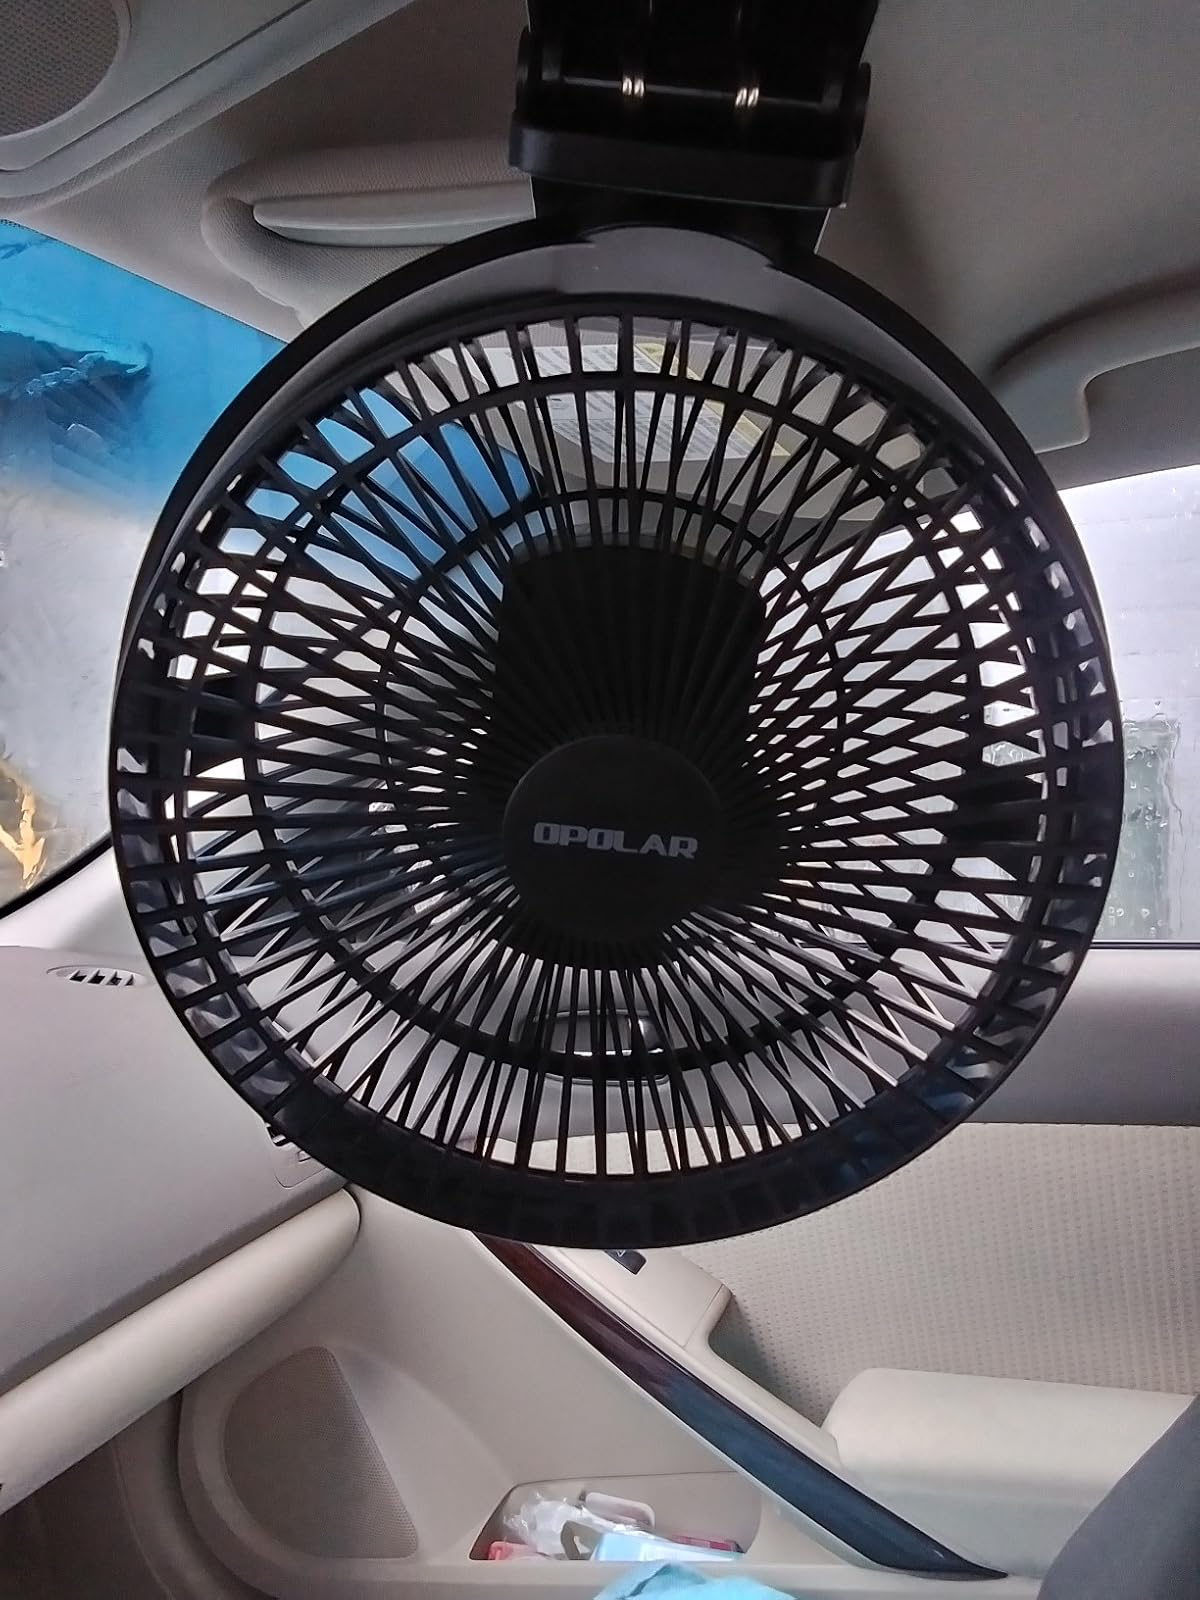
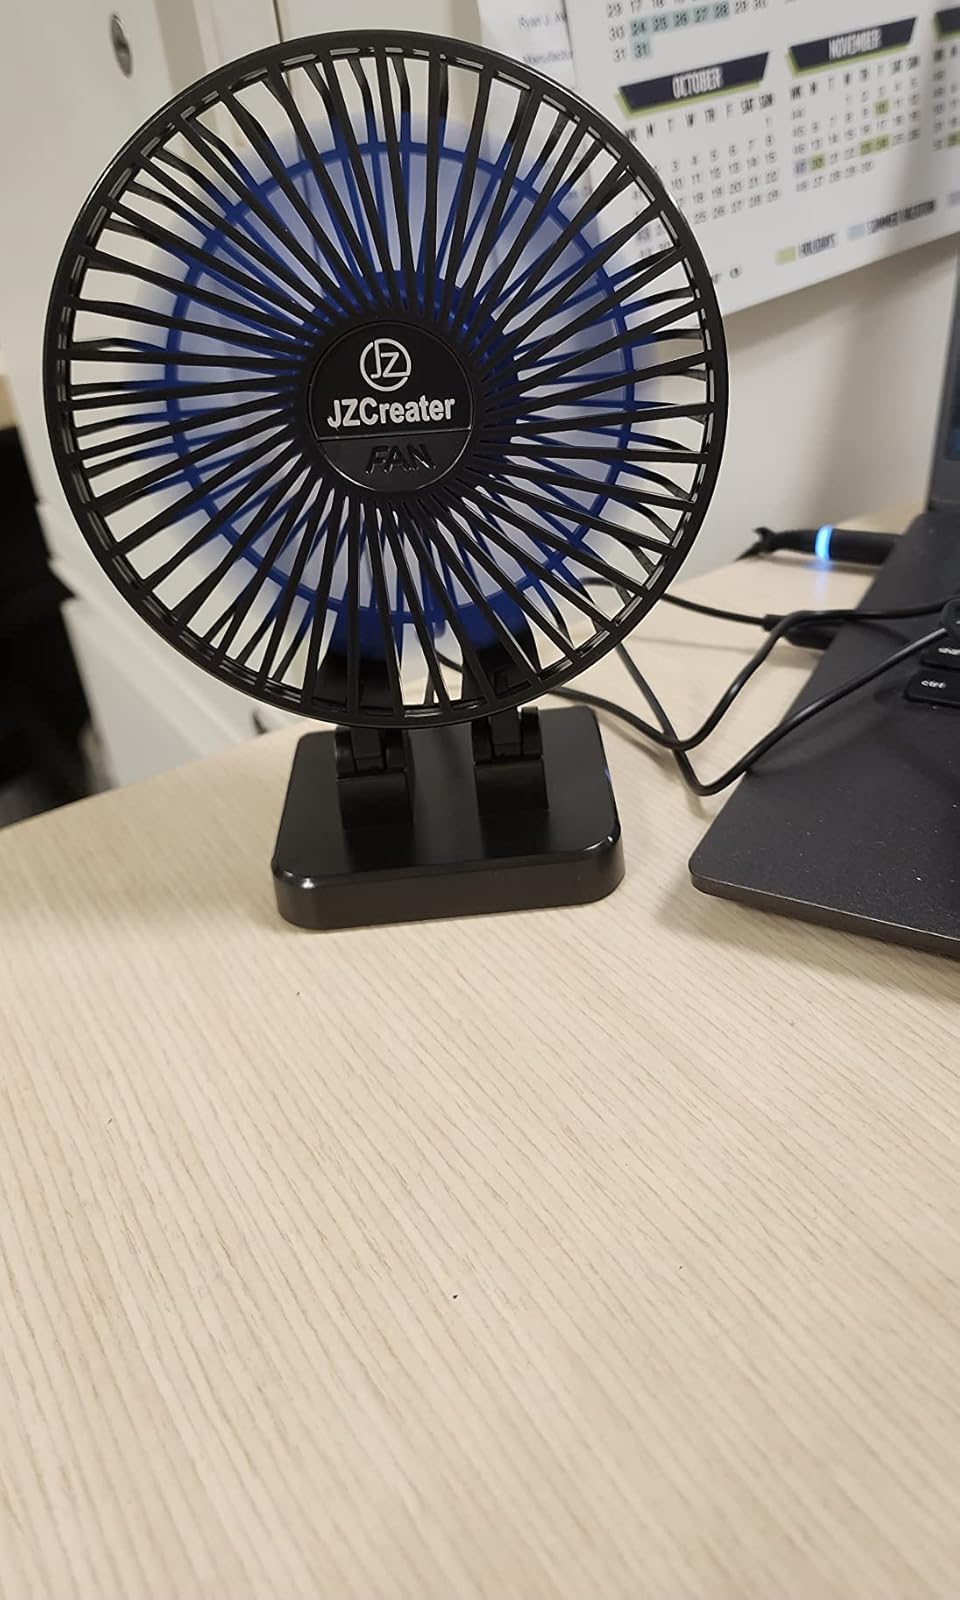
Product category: fan
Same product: no